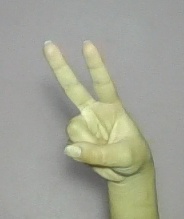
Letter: taa